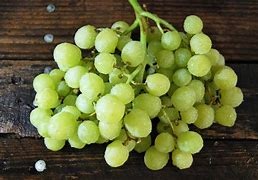
Label: grape